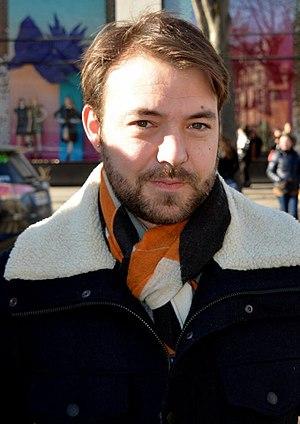
Hubert Charuel au déjeuner des nommés des César du cinéma
Hubert Charuel est un réalisateur français né à Vitry-le-François le 31 mai 1985.